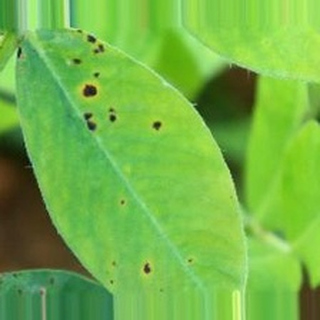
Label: groundnut_early_leaf_spot